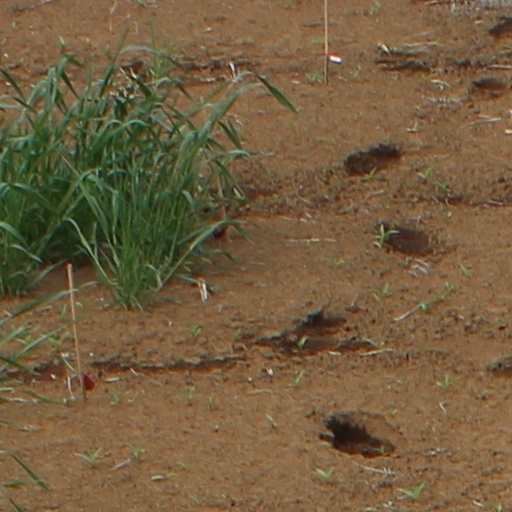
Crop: wheat